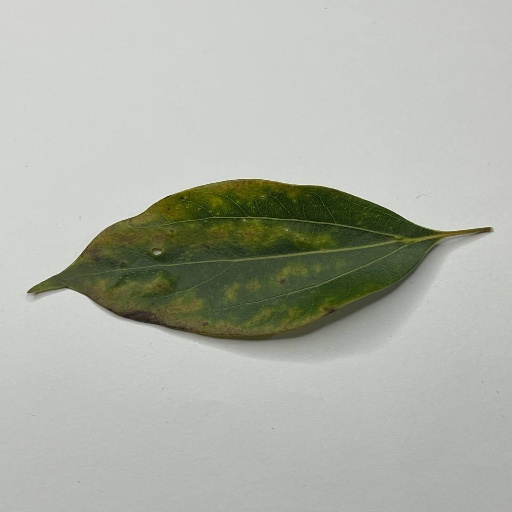
Species: Camphor
Leaf condition: Bacterial Spot